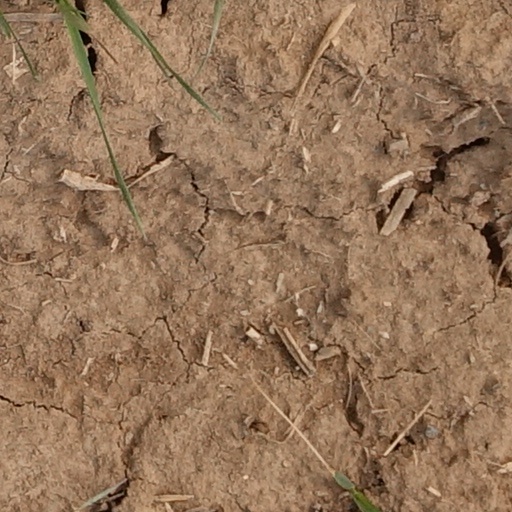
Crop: wheat